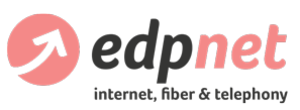
Edpnet est une société belge et l'un des fournisseurs d'accès à Internet en Belgique.